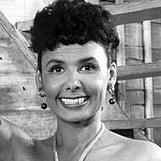
Age: 43